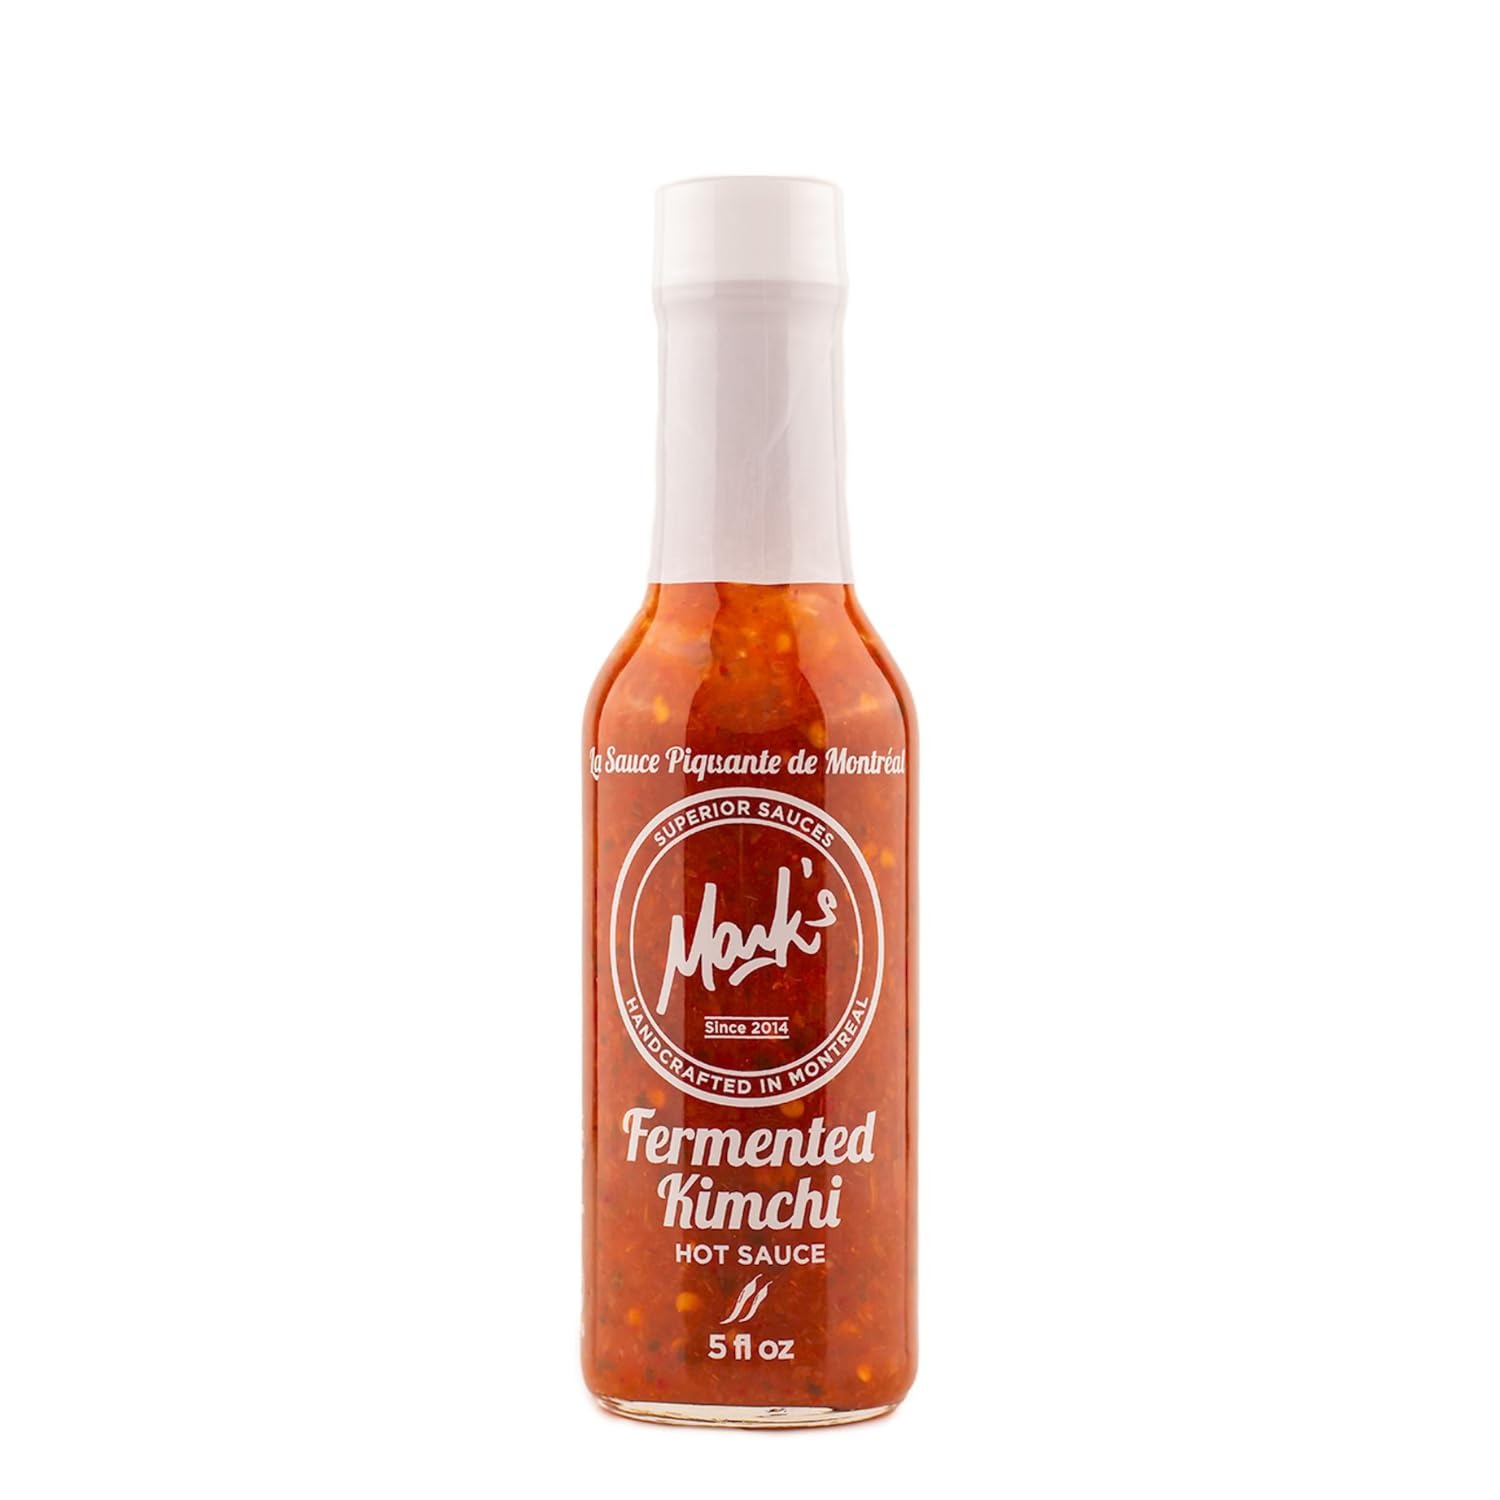
Item Name: Heatonist Mark's Fermented Kimchi Hot Sauce, Mild Hot Sauce With Flavors of Kimchi, Thai Chilis & Ginger, Made With All Natural Ingredients, 5 fl oz Bottle (1-Pack)
Value: 5.0
Unit: Fl Oz

Price: 18.95